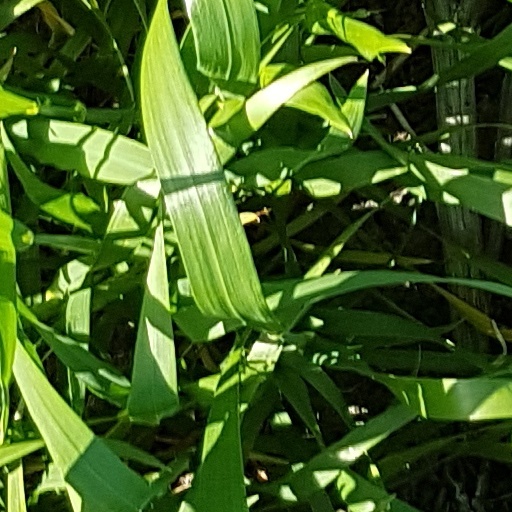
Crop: wheat